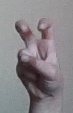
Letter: toot